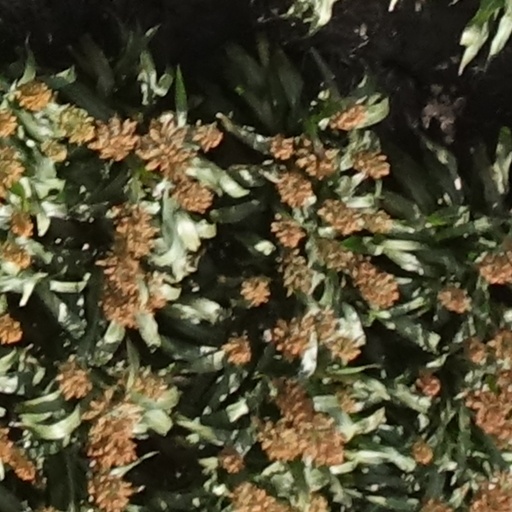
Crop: sorghum